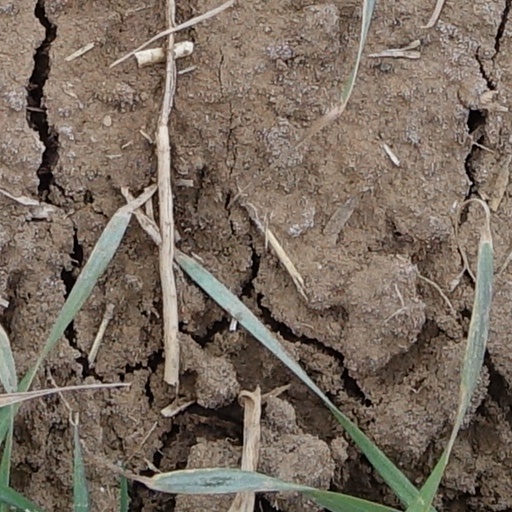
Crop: wheat